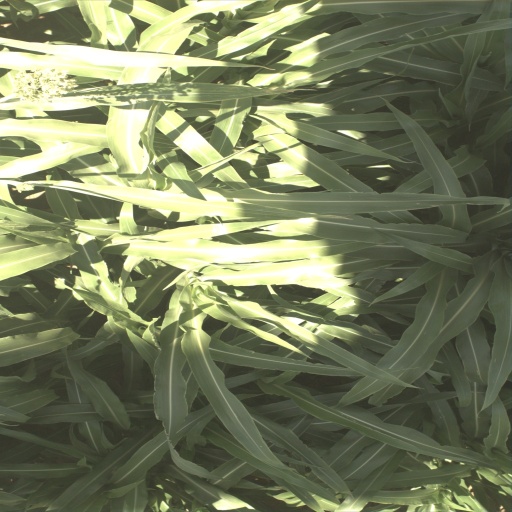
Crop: sorghum